Triplemanía IV-C

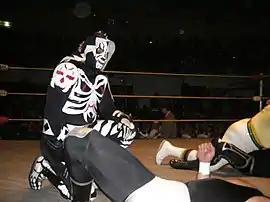
La Parka, who teamed up with Winners, Super Caló and El Mexicano in the fourth match of the night.

In late 1995 "tecnico" Halcón Dorado Jr. came to AAA from the UWA as it was closing its doors. In AAA he quickly found himself partnered up with a number of other "Juniors", Blue Demon Jr., Máscara Sagrada Jr. and Tinieblas Jr. to form a group that became known as "Los Junior Atómicos". Of the four only two of them were actually sons of the wrestlers they took the name of, Tinieblas Jr. (son of Tinieblas) and Blue Demon Jr. (Son of Blue Demon). The remaining two were billed more as "successors" and not actually children of Máscara Sagrada and Halcón Dorado. During a tag team match earlier in 1996 a Blue Demon Jr. dive onto Karis La Momia ("Karis the Mummy") ended badly, with the storyline being that the dive injured Karis, causing him to grab a char and attack Blue Demon Jr. during the match. The storyline soon saw Karis la Momoa recruit "Los Payasos" ("The Clowns"; Coco Rojo, Coco Verde and Coco Amarillo) a trio of "Evil clowns". which brought out Blue Demon Jr.'s fellow "Junior Atómicos" to even the odds. On May 15, 2015 Karis defeated Blue Demon Jr. to win the Mexican National Cruiserweight Championship during a show Naucalpan, Mexico State. At Triplemanía IV-B the two sides met in a regular eight-man "Atómicos" tag team elimination match where "Los Junior Atómicos" won by disqualification. Subsequently all eight wrestlers agreed to put their masks on the line in a steel cage match, where each competitor would have to climb out of the cage in order to keep their mask safe, with the last man remaining in the cage being forced to unmask under "Lucha de Apuestas", or "bet match" rules.